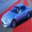
Label: automobile